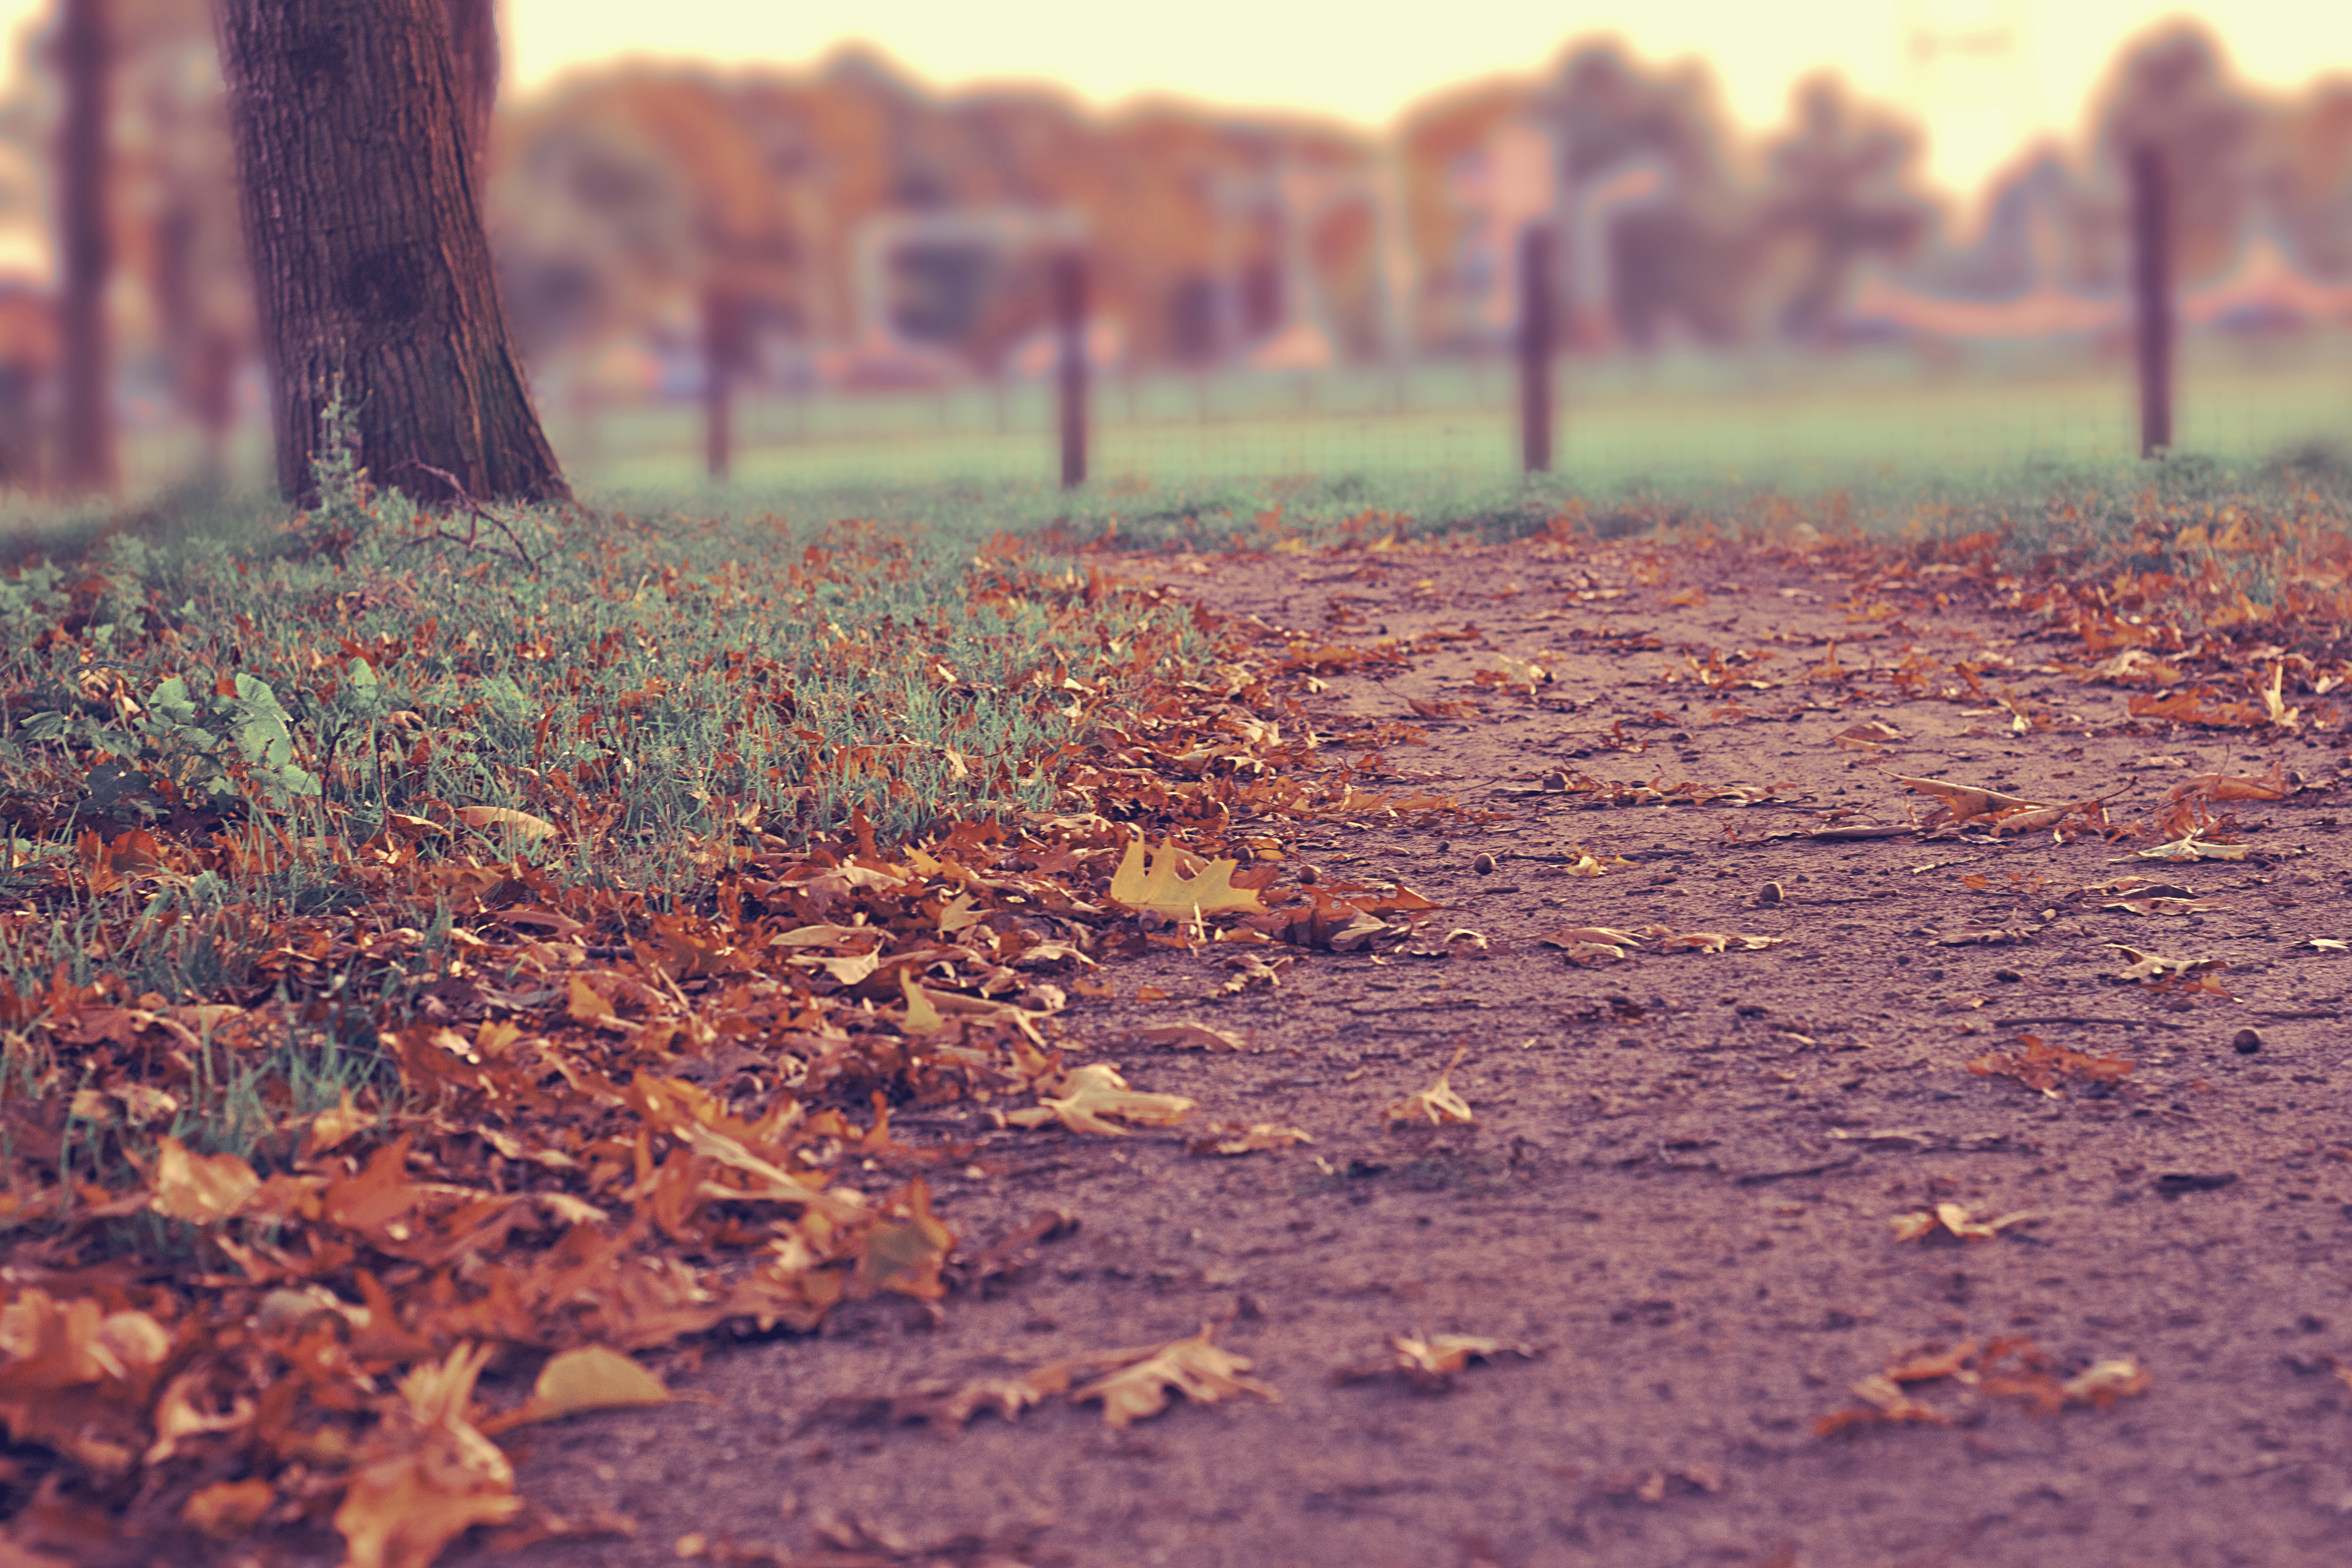
tree, nature, path, grass, blur, plant, sunset, field, lawn, meadow, sunlight, morning, leaf, flower, autumn, soil, season, leaves, rural area, natural environment